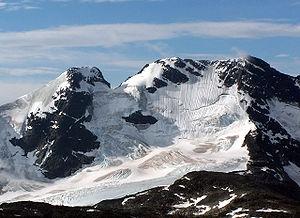
Store Styggedalstind est un sommet situé dans le massif d'Hurrungane, dans le Jotunheimen, en Norvège. C'est le quatrième plus haut sommet du pays et de Scandinavie, culminant à 2 387 m d'altitude.